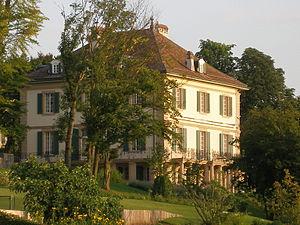
La villa Diodati est une résidence située au bord du lac Léman dans la commune genevoise de Cologny, en Suisse.
Cette liste présente les biens culturels d'importance nationale dans le canton de Genève. Cette liste correspond à l'édition 2009 de l'Inventaire Suisse des biens culturels d'importance nationale pour le canton de Genève. Il est trié par commune et inclus : 86 bâtiments séparés, 46 collections et 10 sites archéologiques.
Frankenstein ou le Prométhée moderne est un roman épistolaire publié anonymement le 1ᵉʳ janvier 1818 par Mary Shelley, et traduit pour la première fois en français par Jules Saladin, en 1821. Il relate la création par un jeune savant suisse, Victor Frankenstein, d'un être vivant assemblé avec des parties de chairs mortes. Horrifié par l'aspect hideux de l'être auquel il a donné la vie, Frankenstein abandonne son « monstre ». Mais ce dernier, doué d'intelligence, se venge par la suite d'avoir été rejeté par son créateur et persécuté par la société.